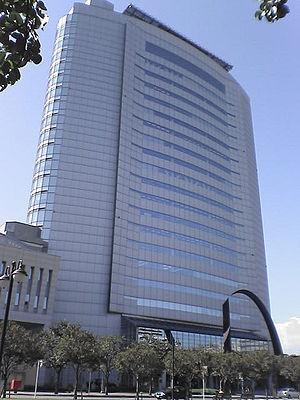
Takasaki est une ville située dans la préfecture de Gunma, au Japon.